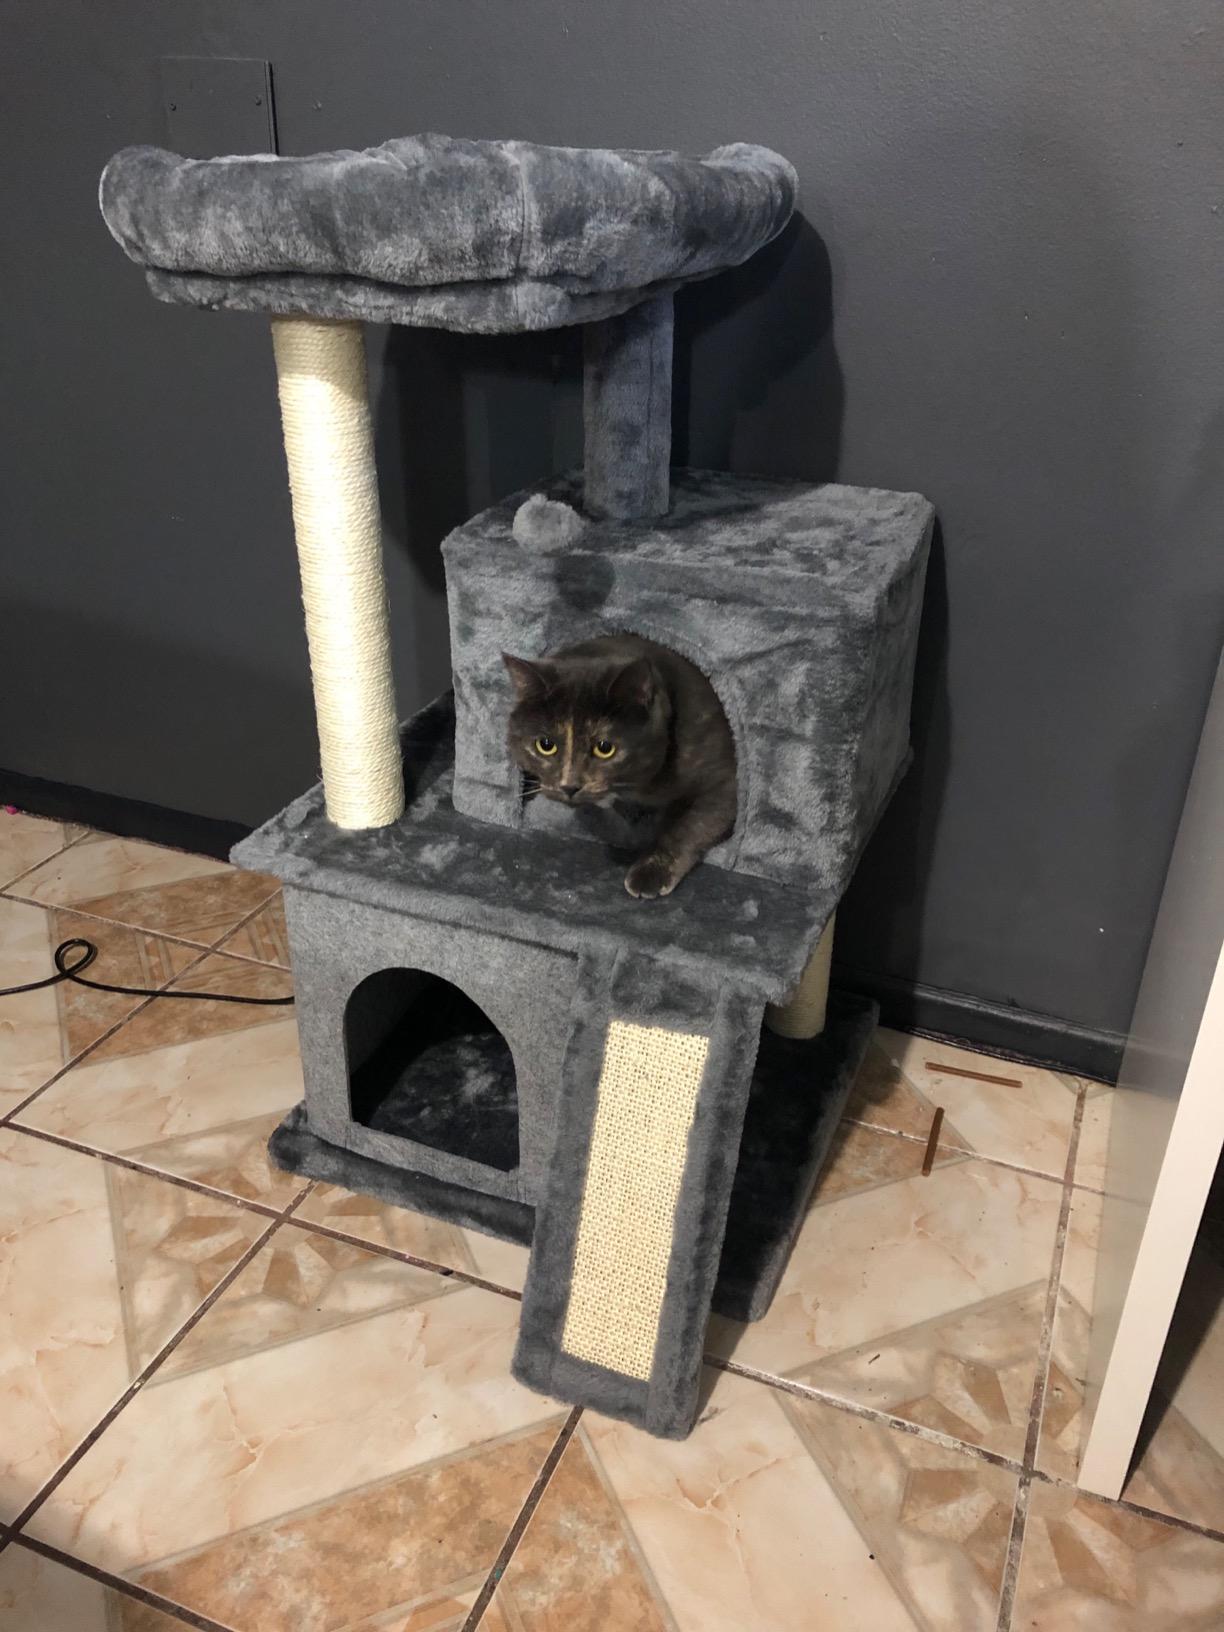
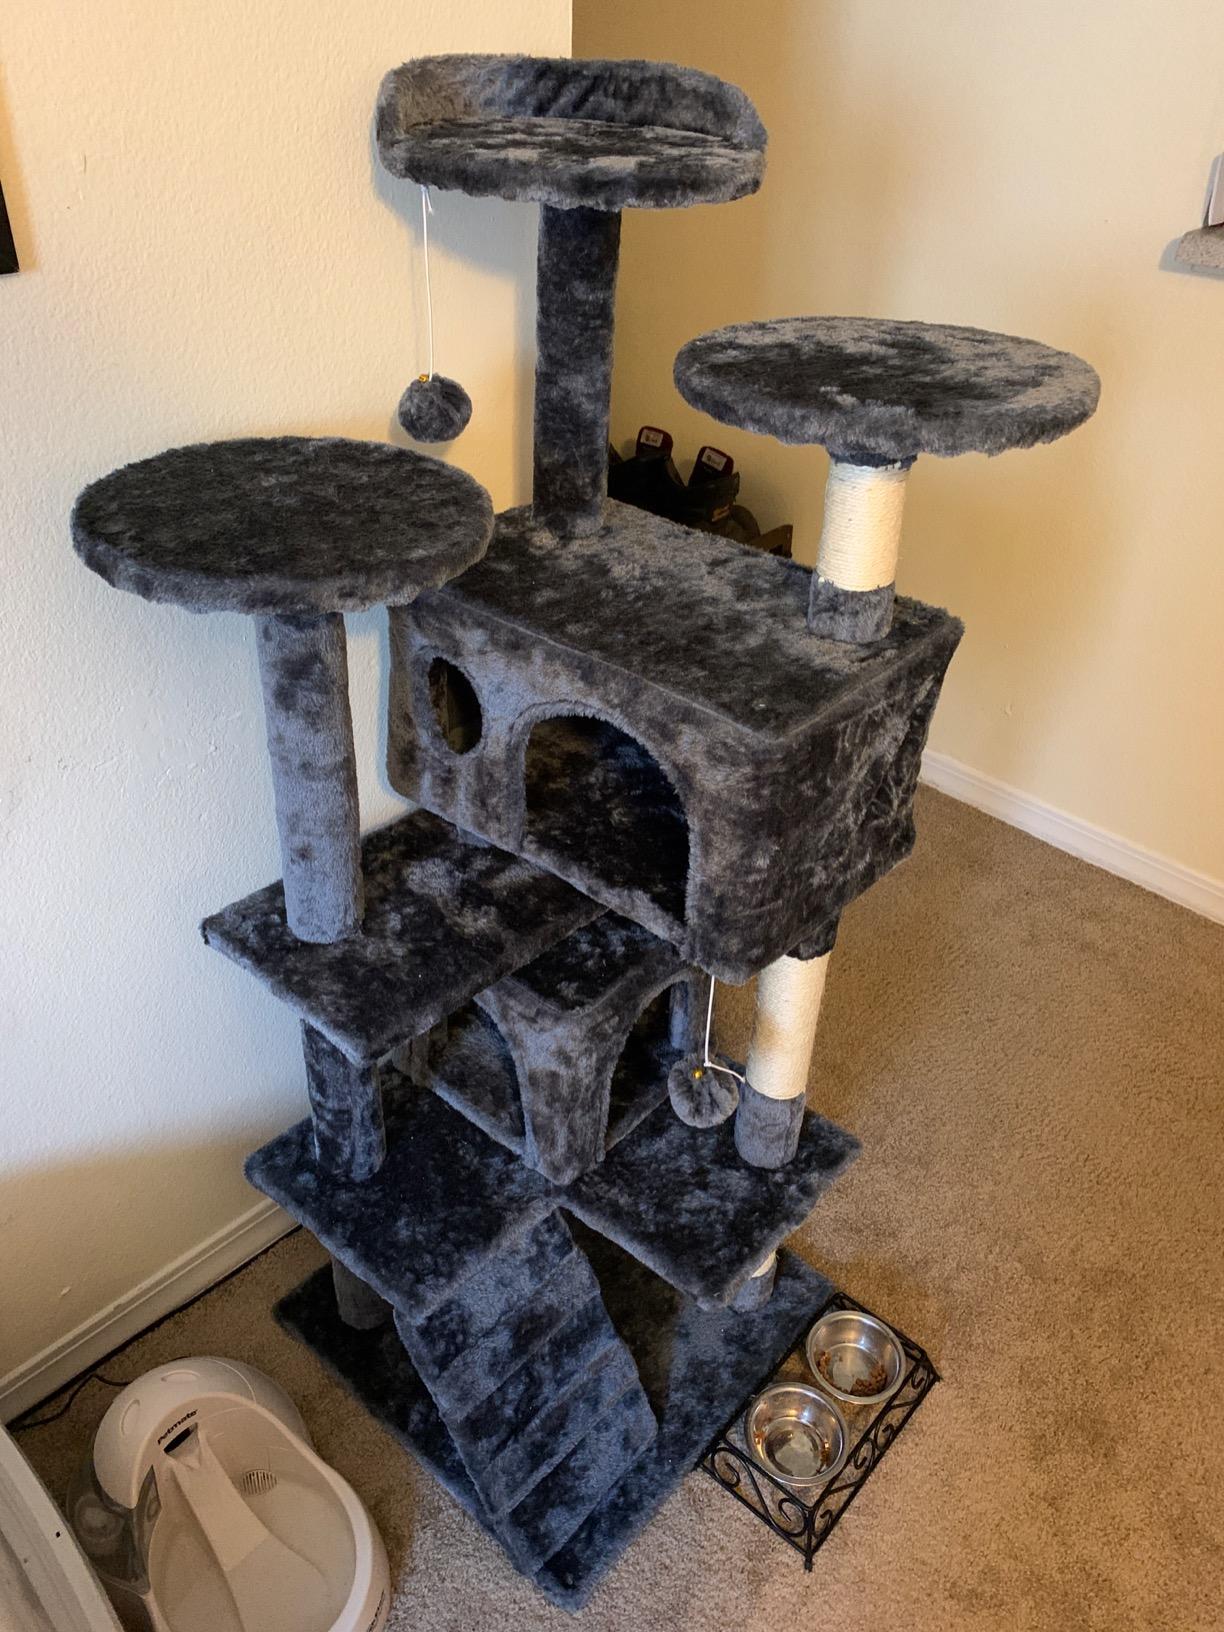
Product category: items_cat tree
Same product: no